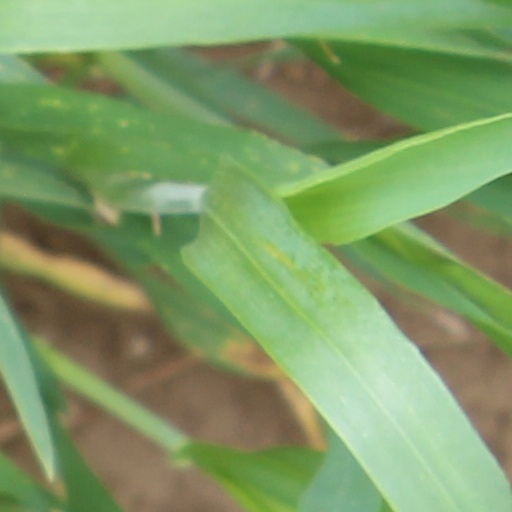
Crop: wheat